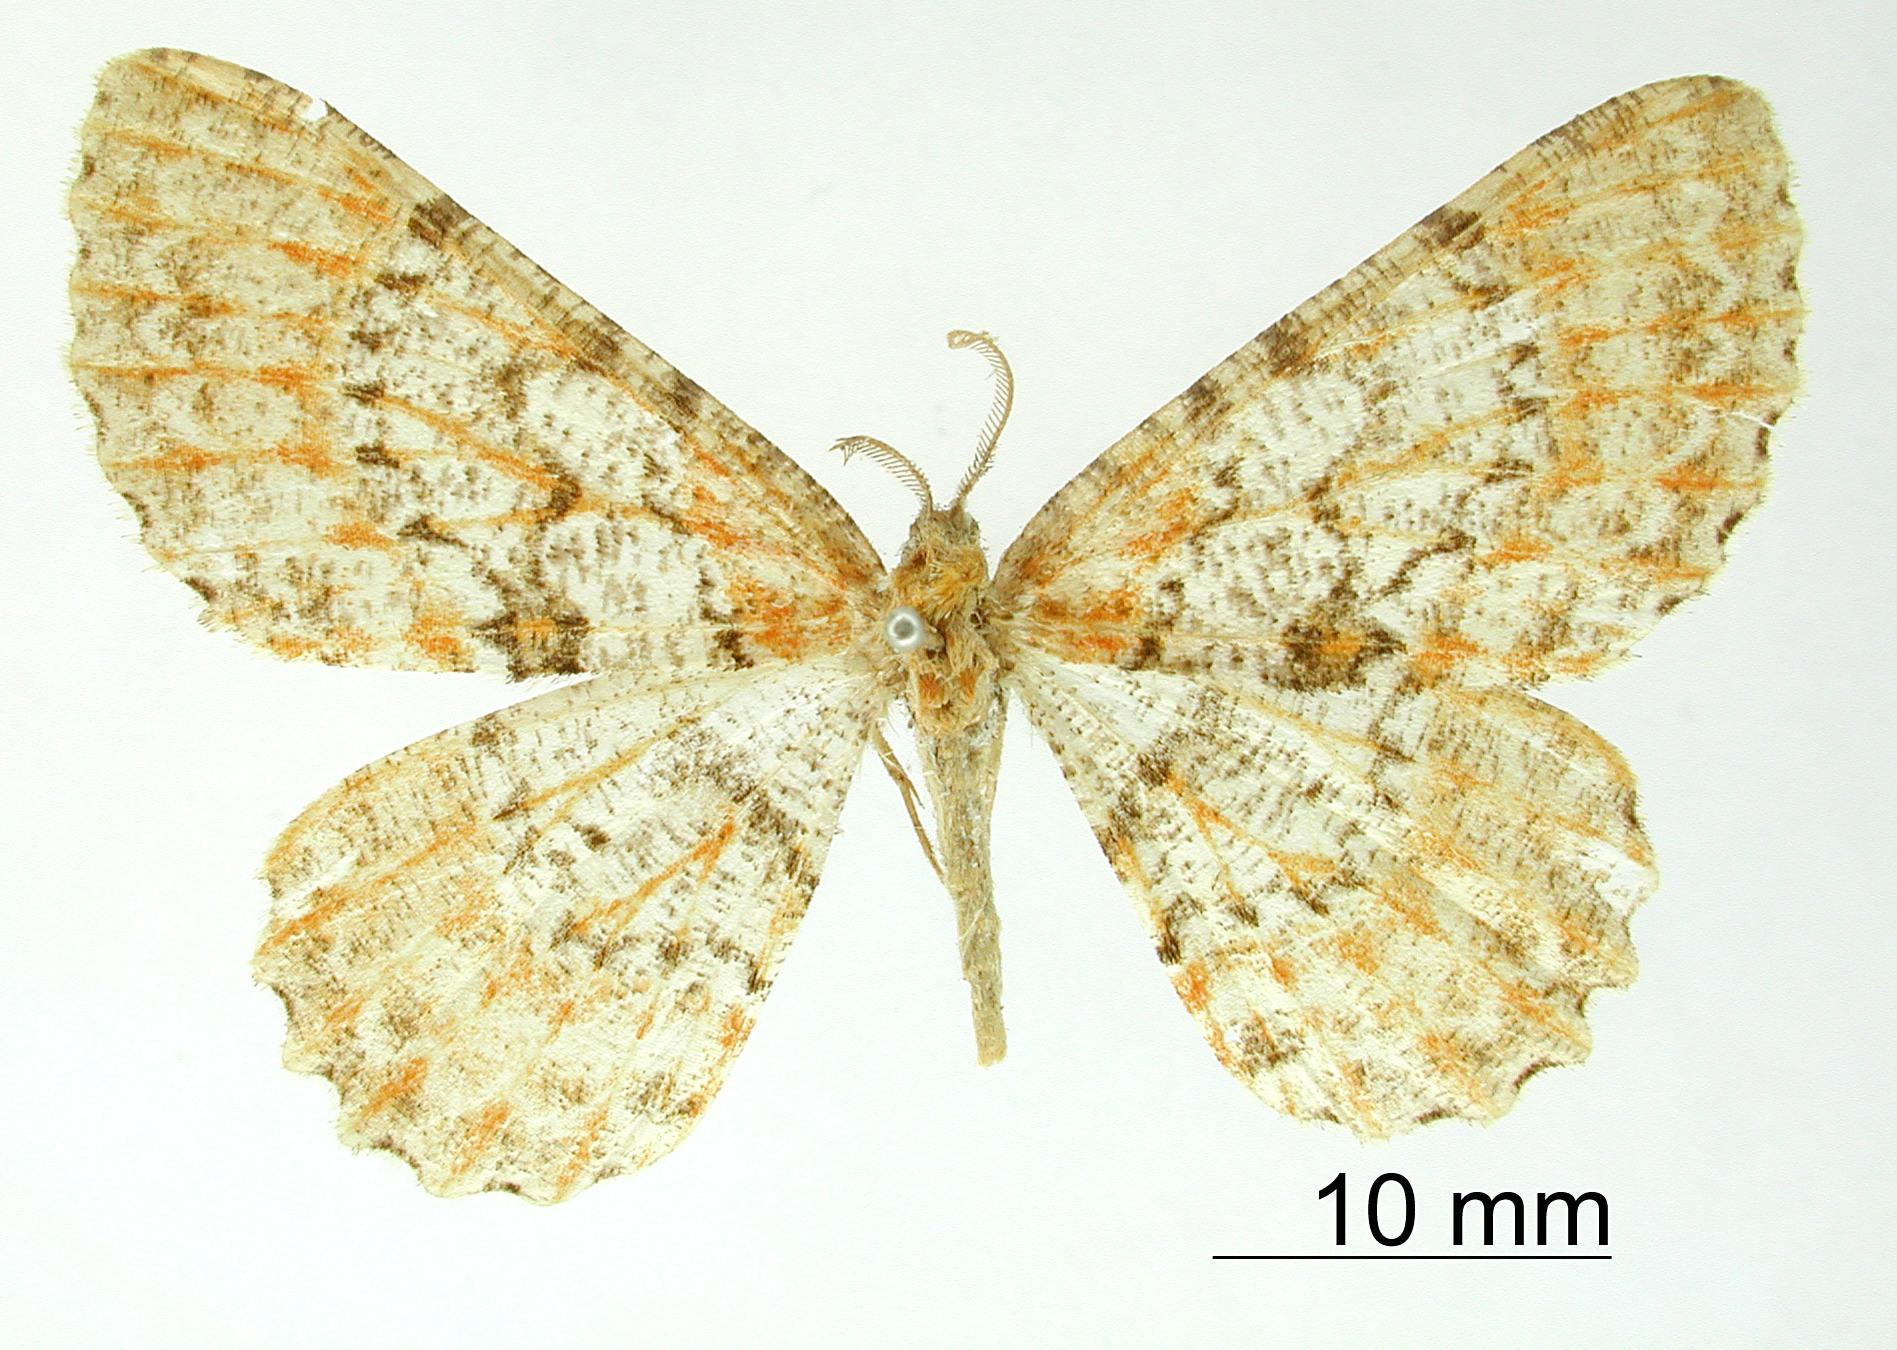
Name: Gnophus [sic] croesaria
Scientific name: Gnophus [sic] croesaria Schaus, 1901
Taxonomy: Animalia, Arthropoda, Insecta, Lepidoptera, Geometridae, Ennominae
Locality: Chiriqui, Panama, Panama